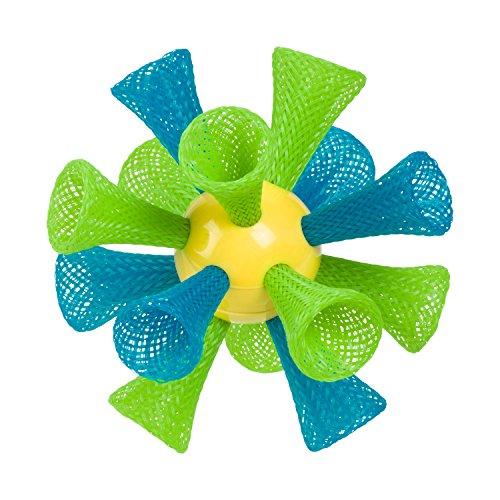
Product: Toysmith Get Outside GO! Bashminton (2 Player)
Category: Toys & Games | Novelty & Gag Toys
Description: Get outside and go play.
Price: $24.99
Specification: ProductDimensions:7x6x2.2inches|ItemWeight:12.3ounces|ShippingWeight:13.6ounces|DomesticShipping:ItemcanbeshippedwithinU.S.|InternationalShipping:Thisitemisnoteligibleforinternationalshipping.LearnMore|ASIN:B06XCNMLRG|Itemmodelnumber:2027AM|Manufacturerrecommendedage:5-12years